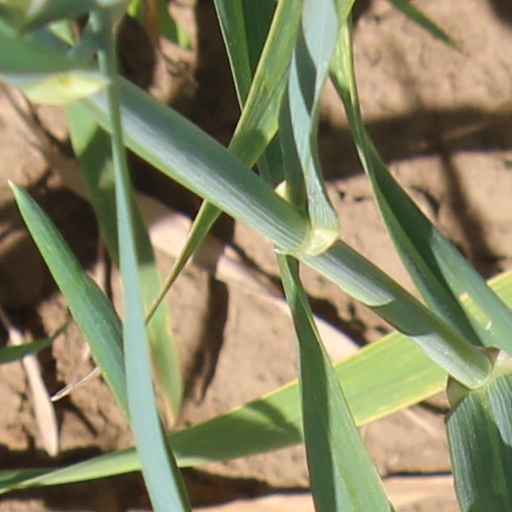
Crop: wheat